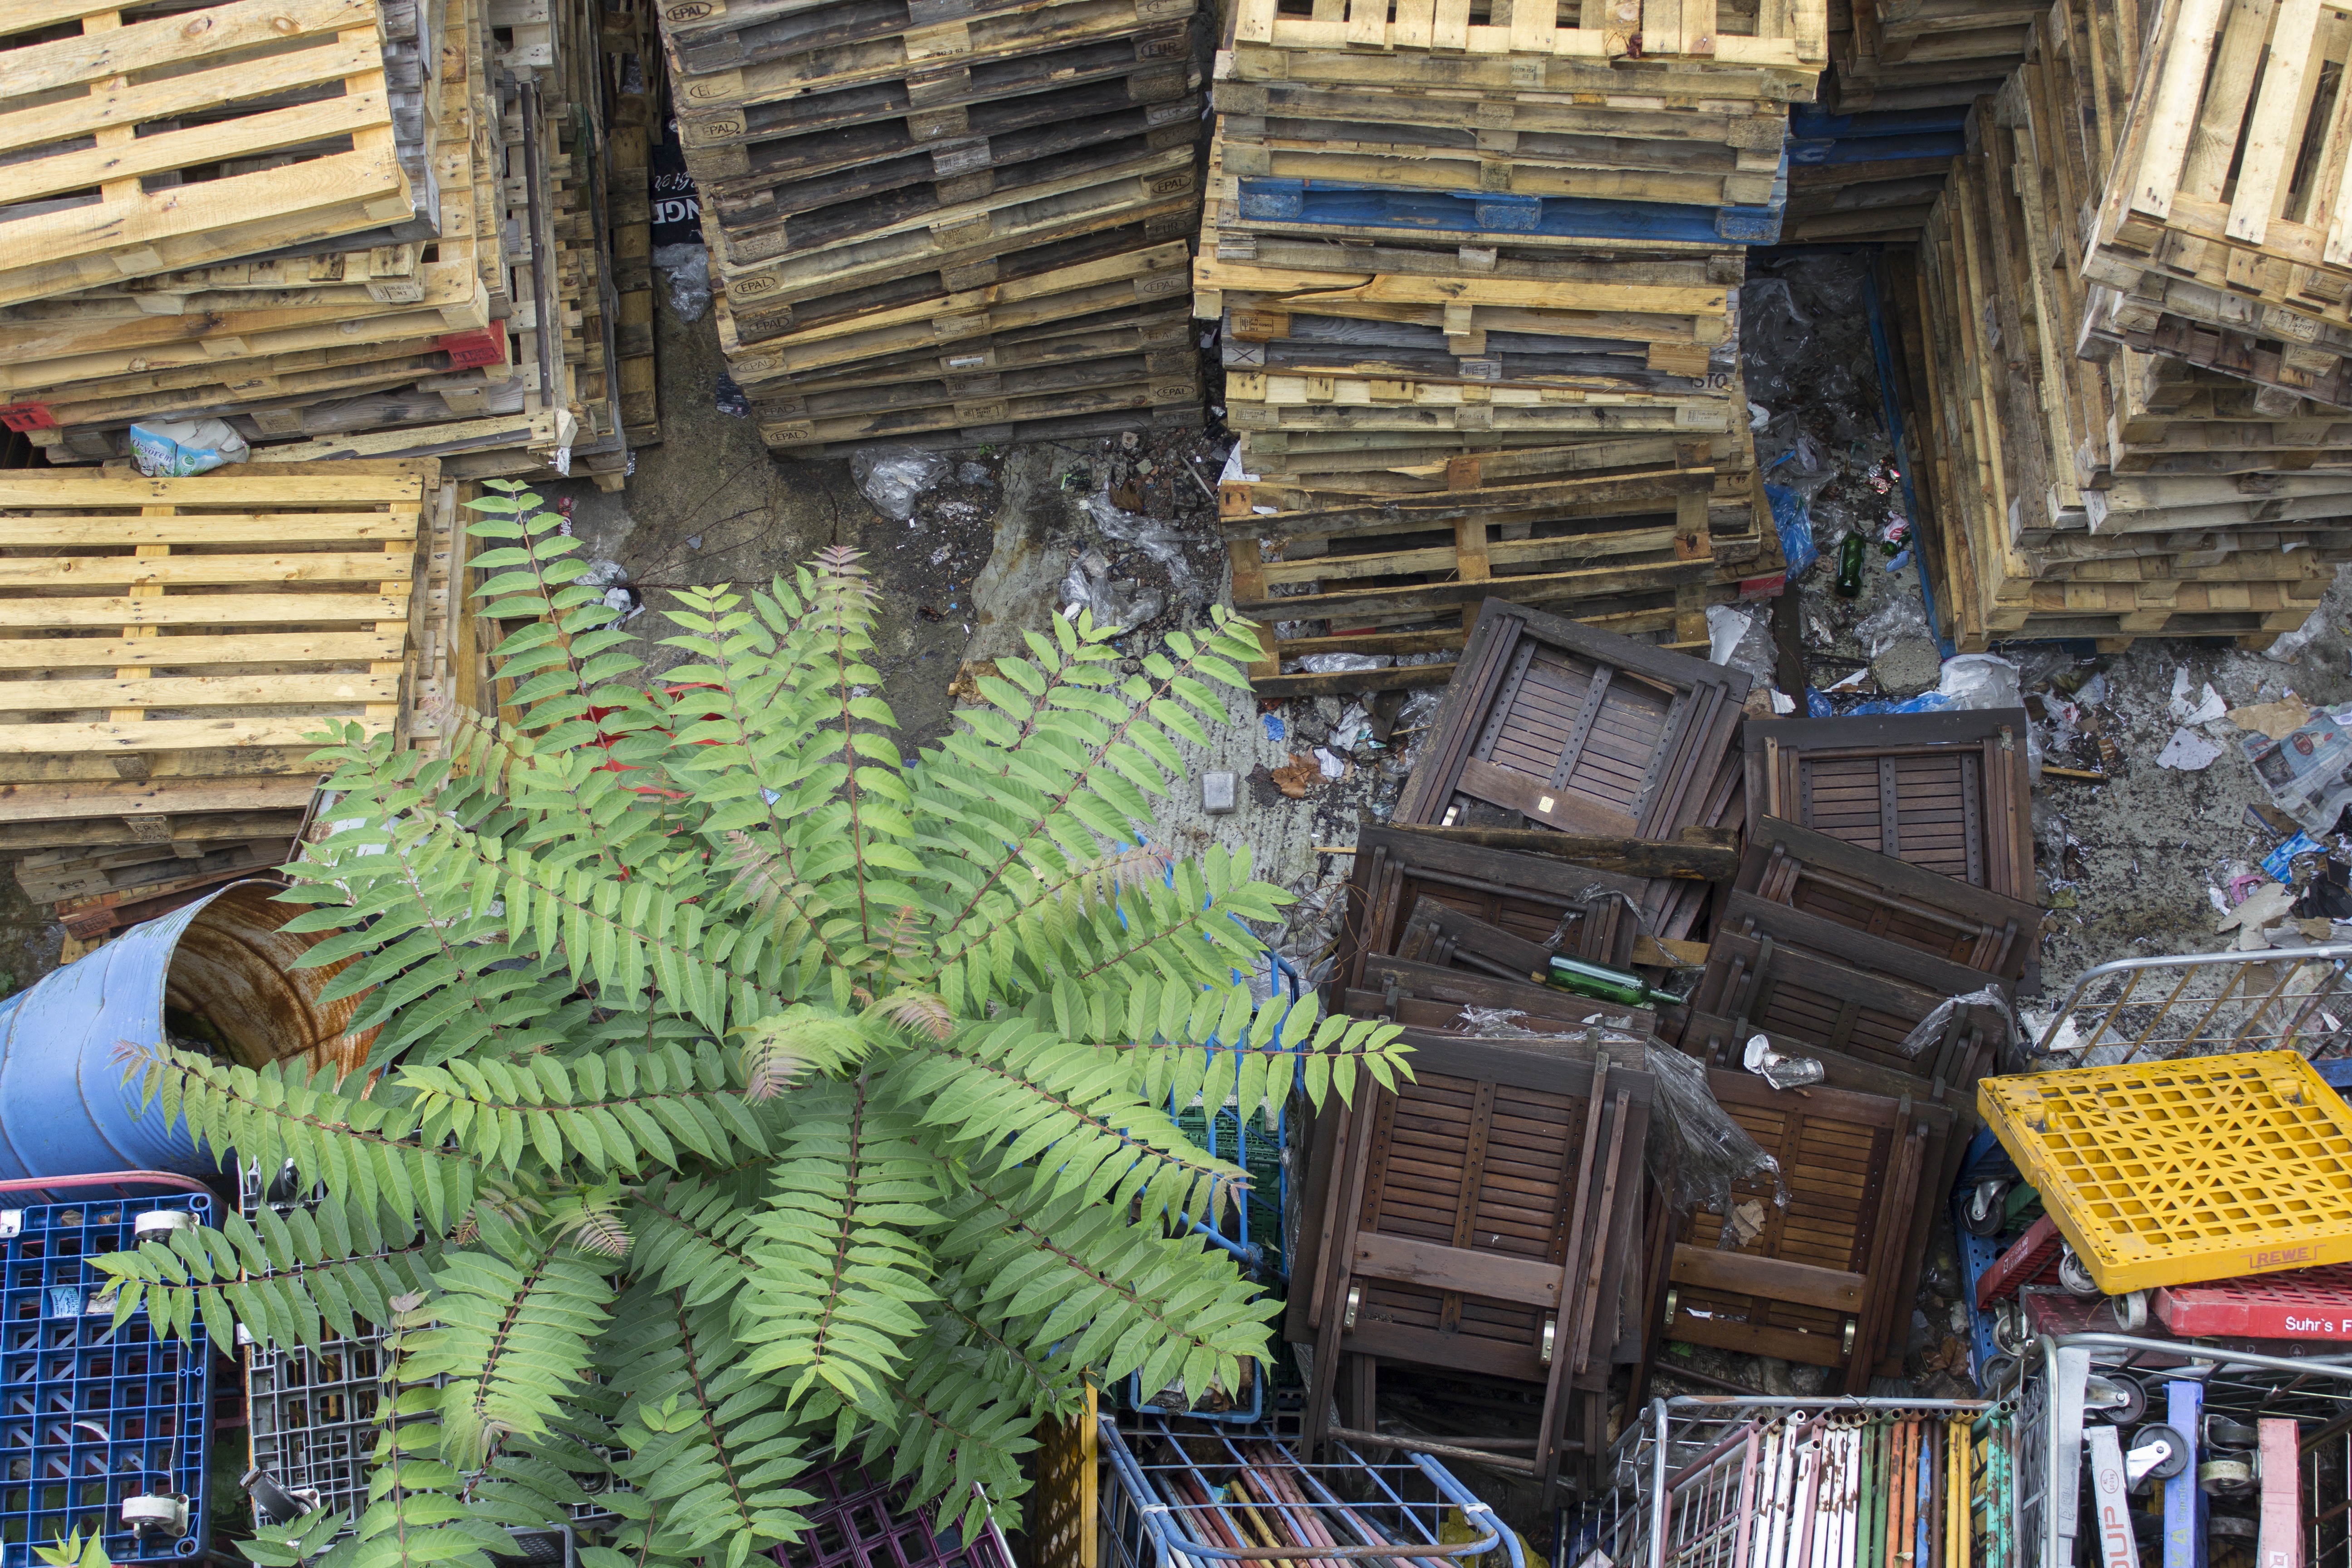
tree, abstract, plant, wood, waste, garbage, mess, wooden boxes, arecales